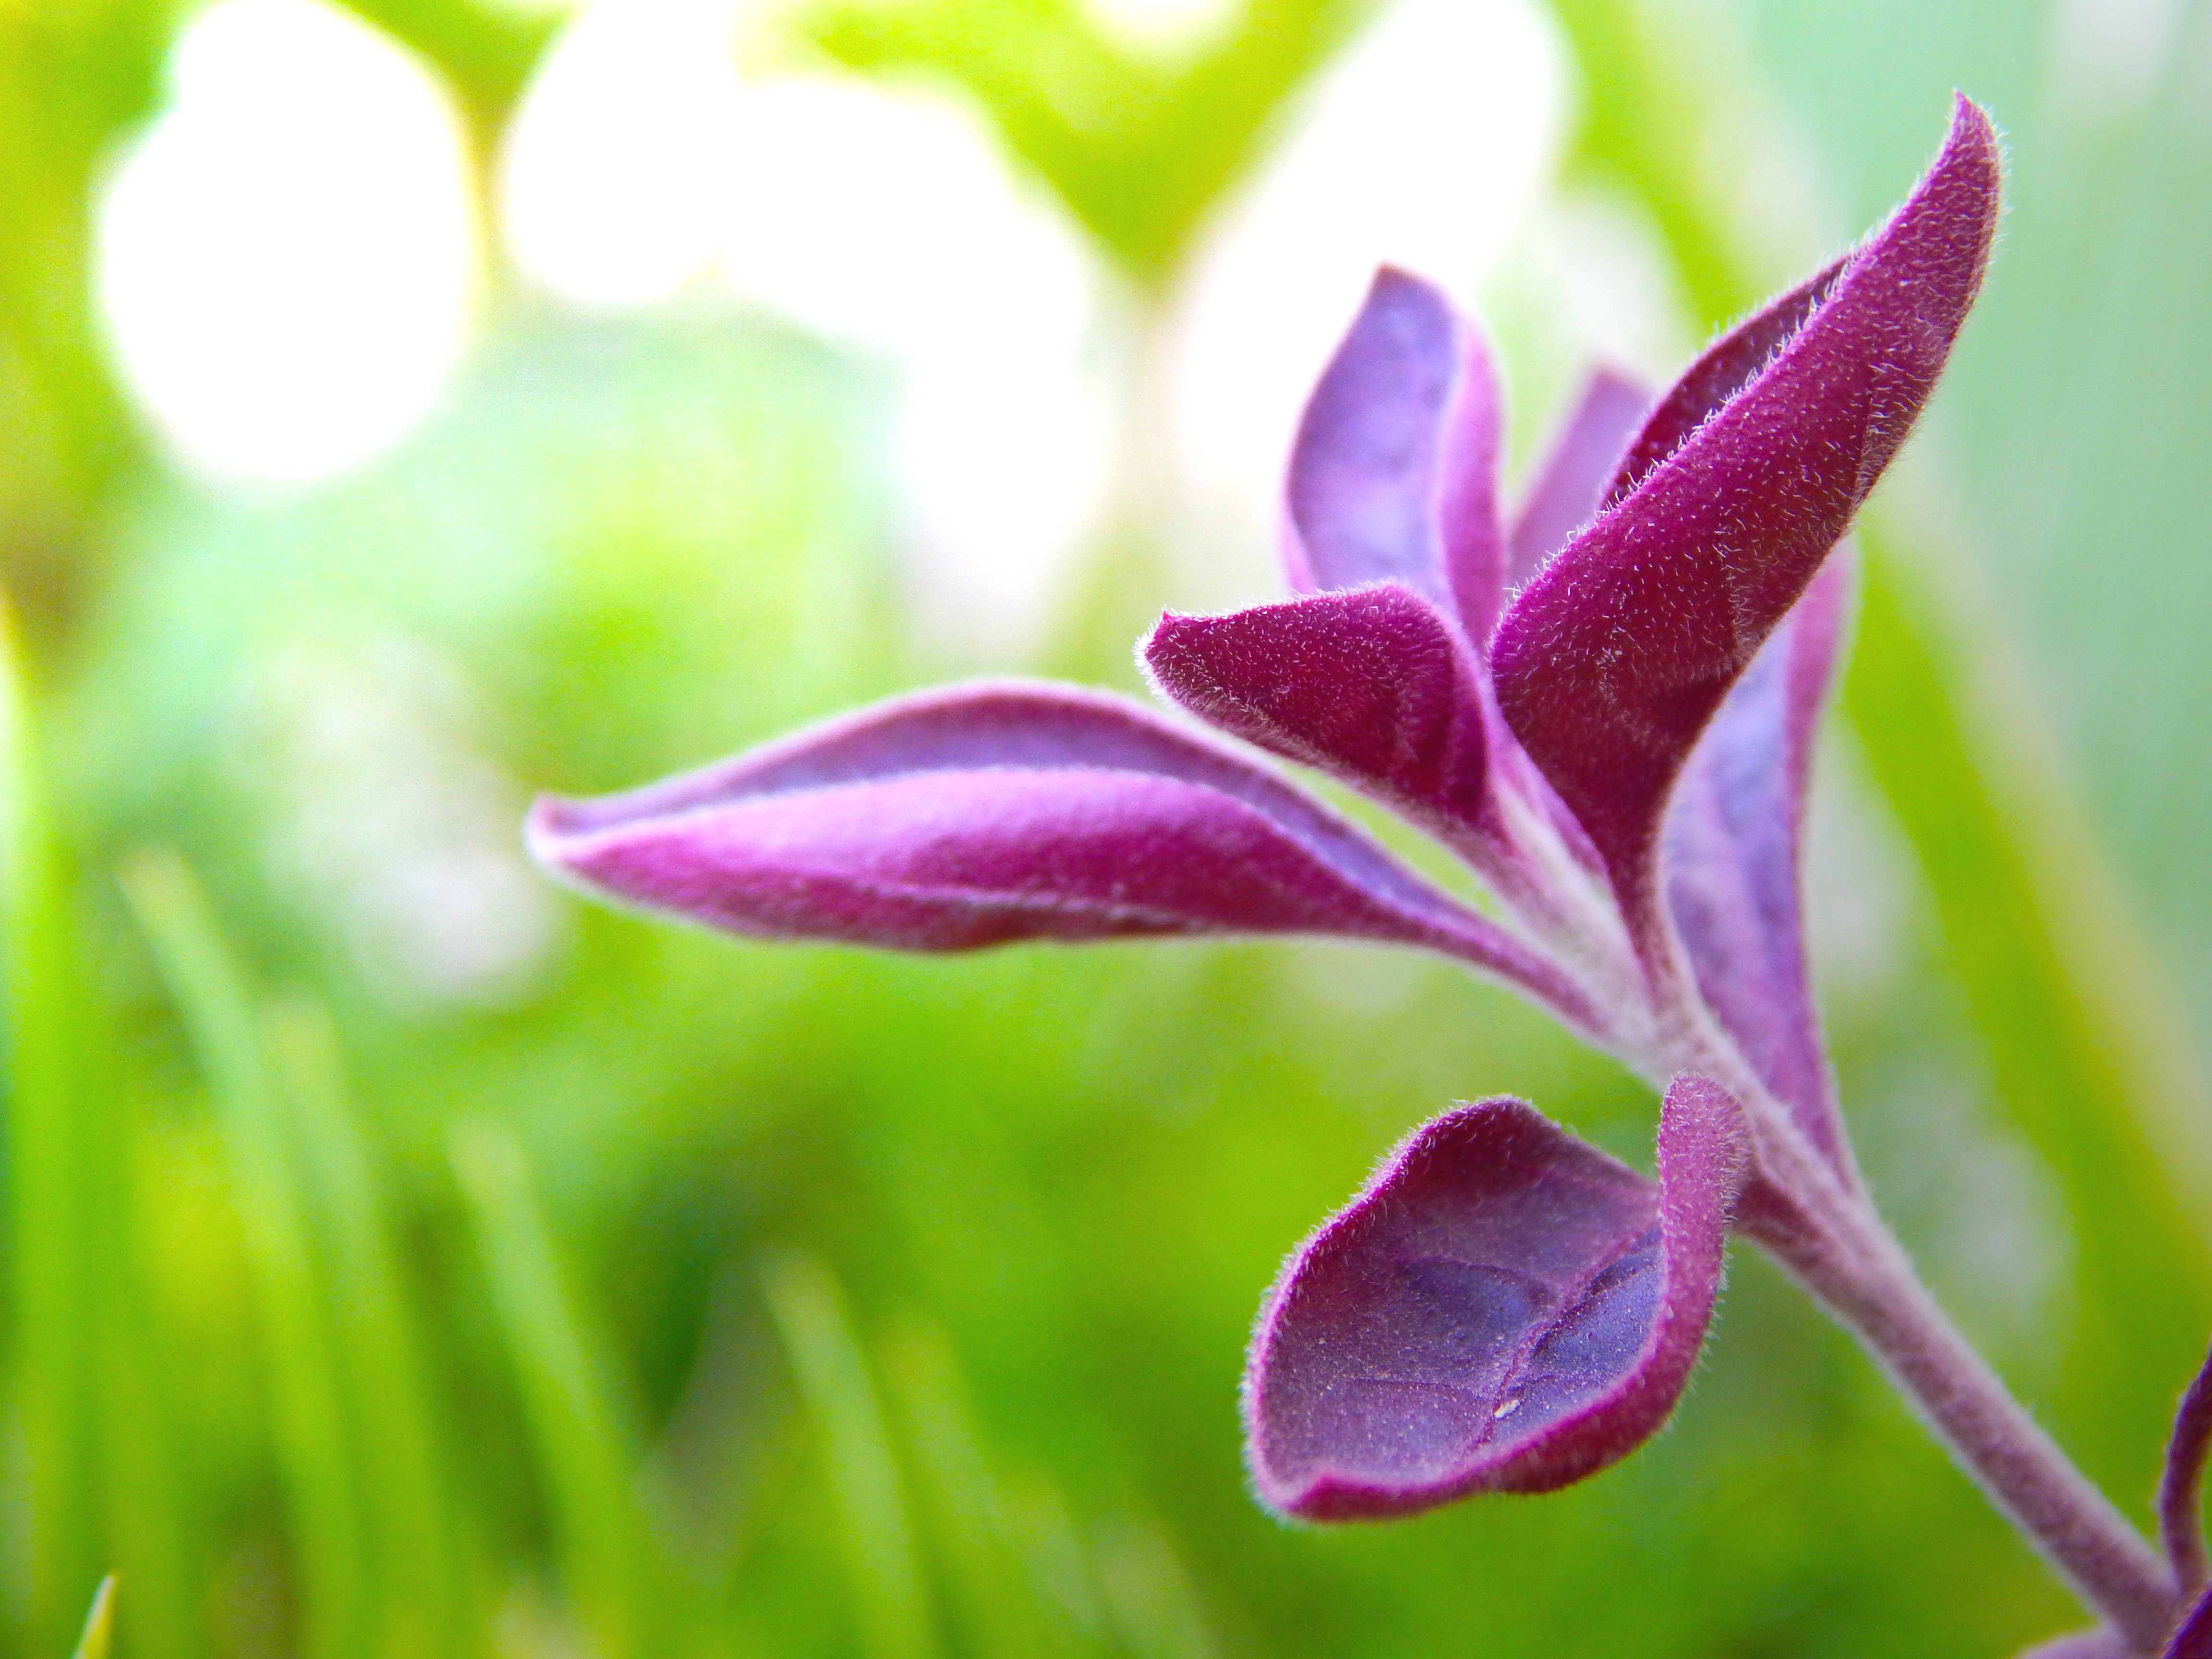
tree, nature, branch, blossom, plant, white, photography, leaf, flower, petal, orchard, summer, floral, green, color, botany, garden, flora, wildflower, close up, design, macro photography, flowering plant, plant stem, land plant